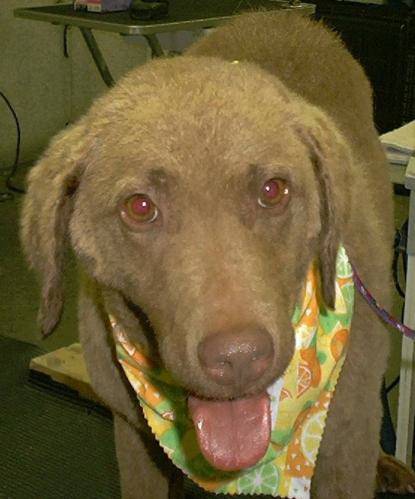
Label: dog